Riverdale, North Dakota

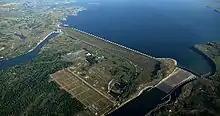
Garrison Dam, near Riverdale. U.S. Army Corps of Engineers, Garrison Project Headquarters are in Riverdale.

According to the United States Census Bureau, the city has a total area of , all land.